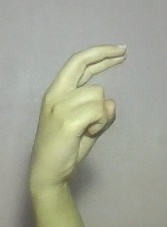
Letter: zay